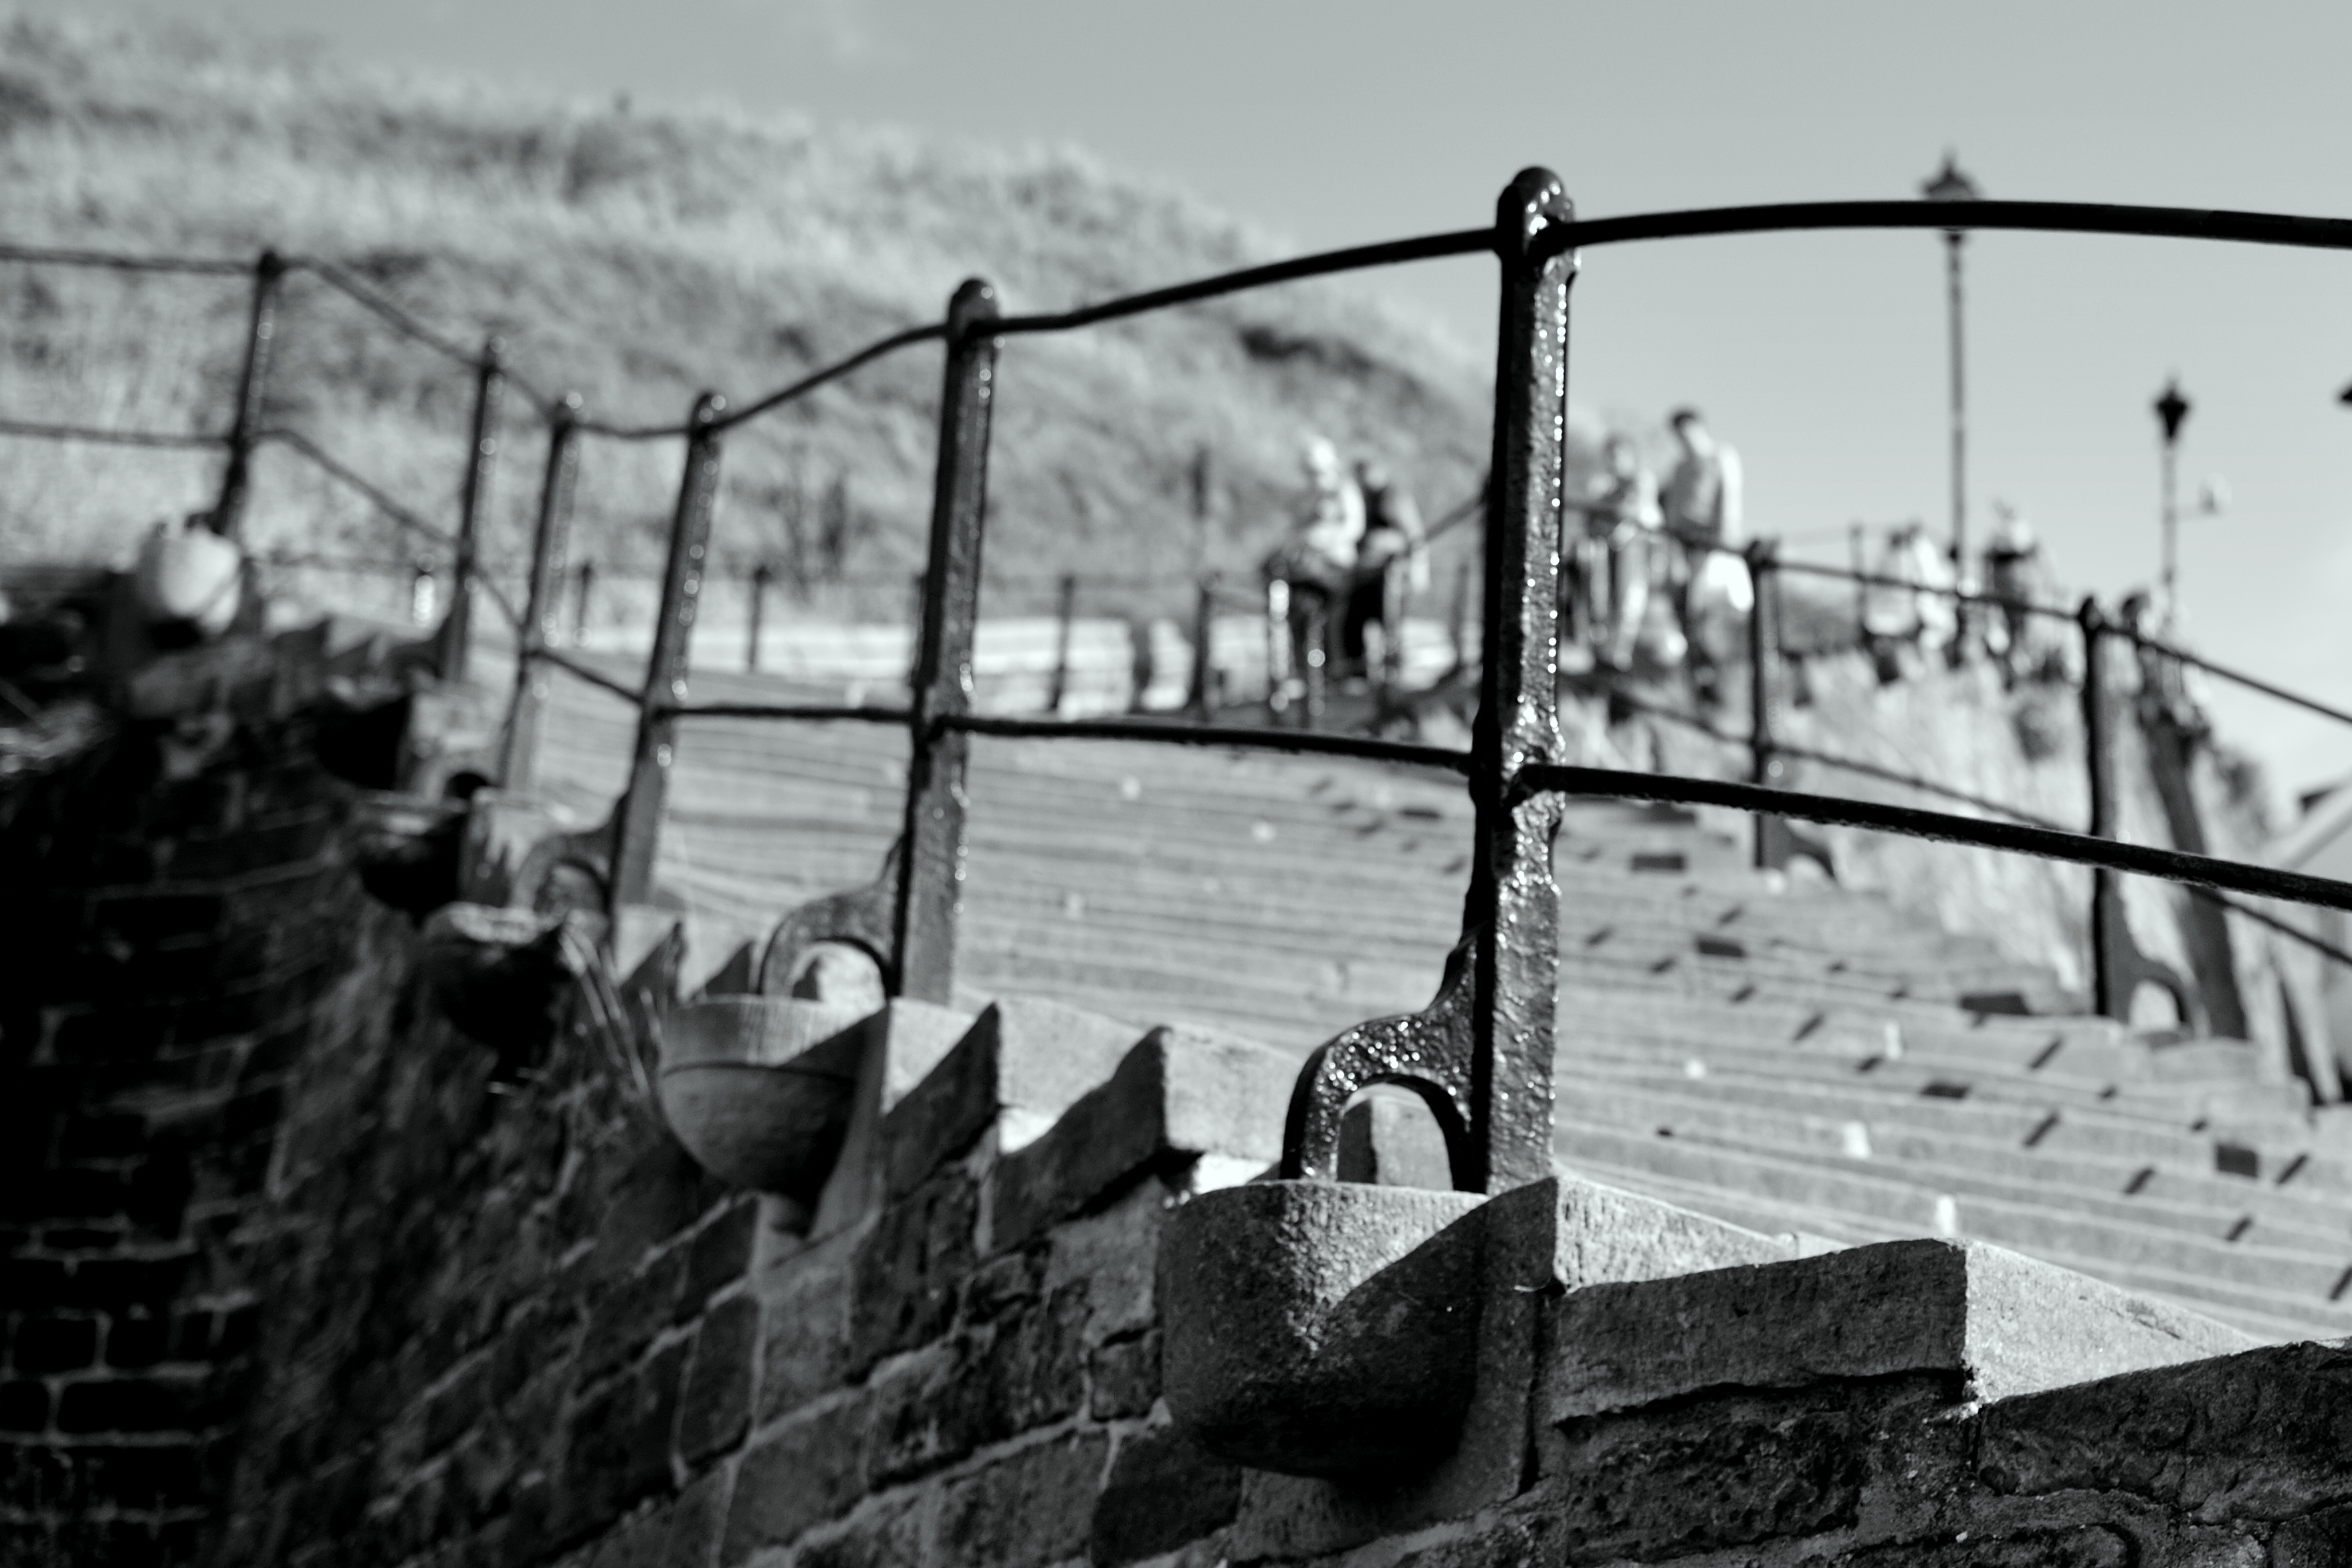
black and white, white, photography, steps, black, monochrome, bw, blackandwhite, yorkshire, mono, stairs, photograph, whitby, monochrome photography